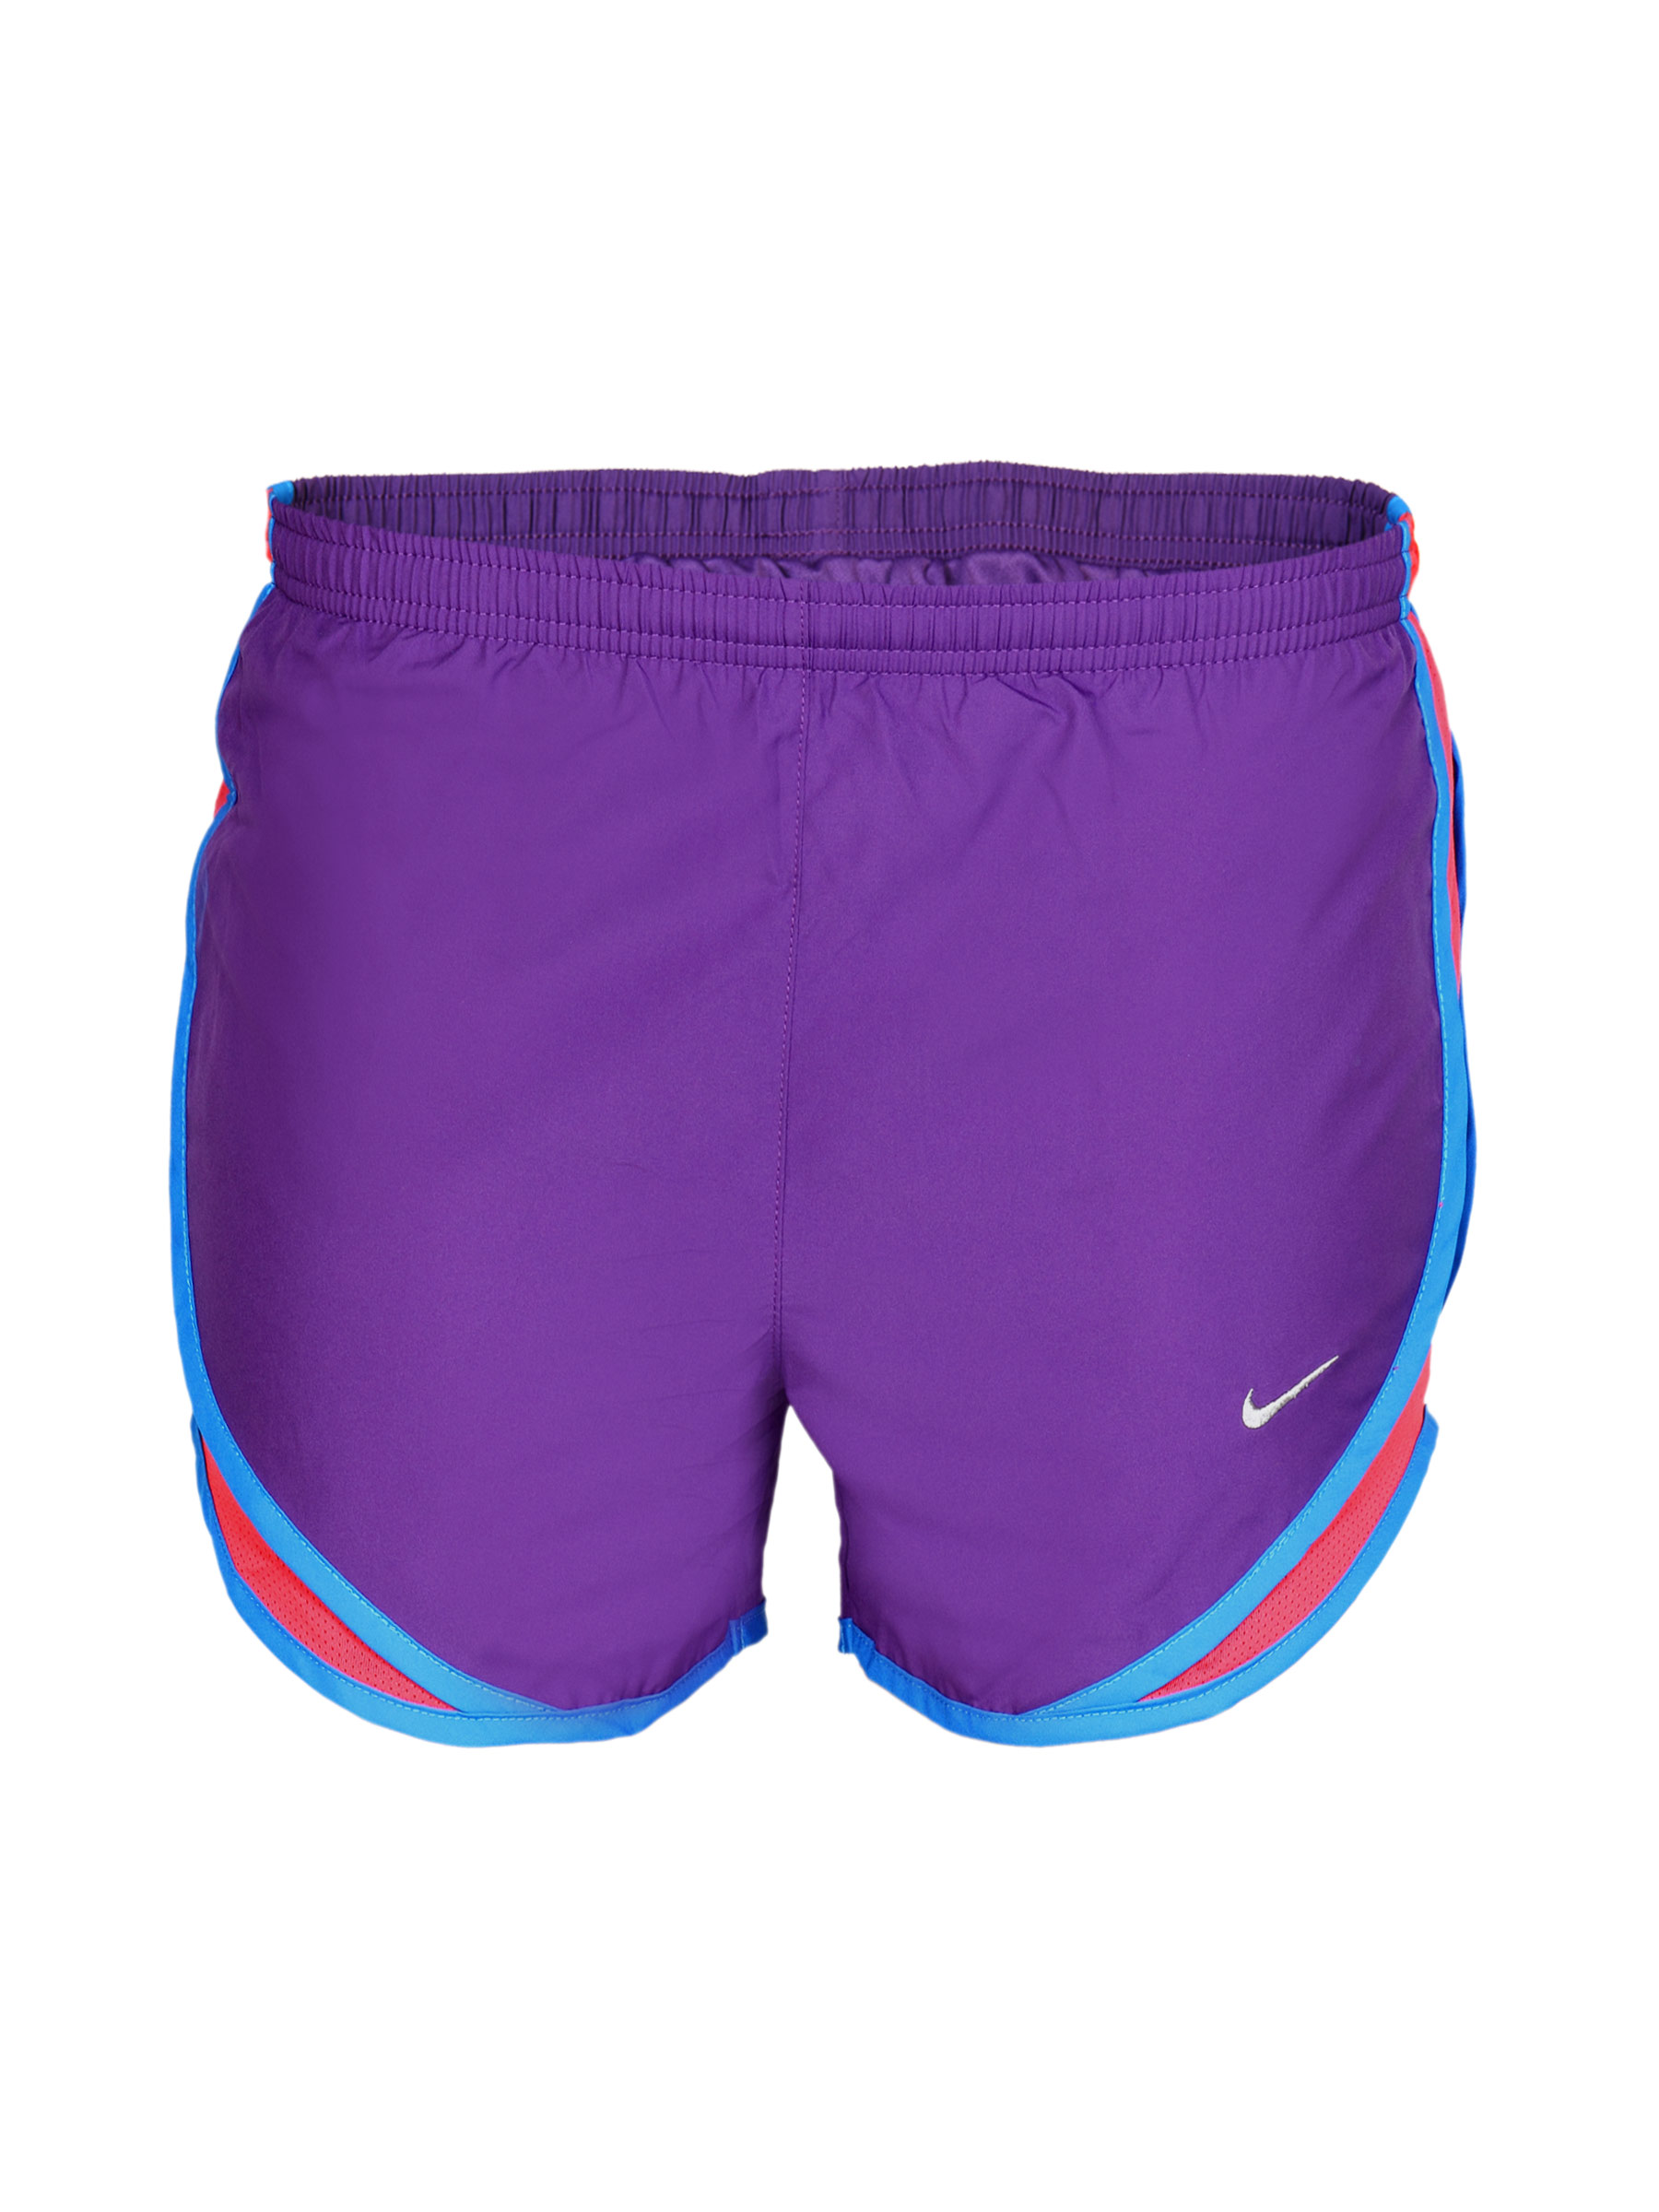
Nike Women's EM Tempo 3.5" Purple Short
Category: Apparel / Bottomwear / Shorts
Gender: Women
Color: Purple
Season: Summer 2011
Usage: Sports